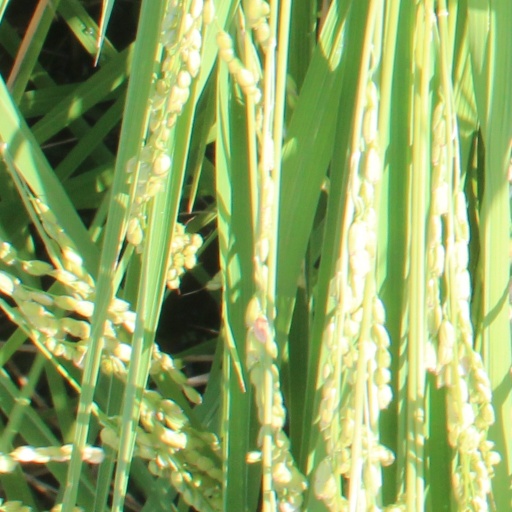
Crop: rice